Miss Hall's School

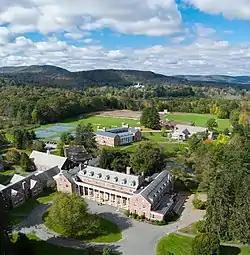
Campus

Miss Hall's School is an independent boarding and day school for grades 9-12 located in Pittsfield, Massachusetts. Founded in 1898 by Mira Hinsdale Hall, a graduate of Smith College, it was one of the first girls' boarding schools established in New England.